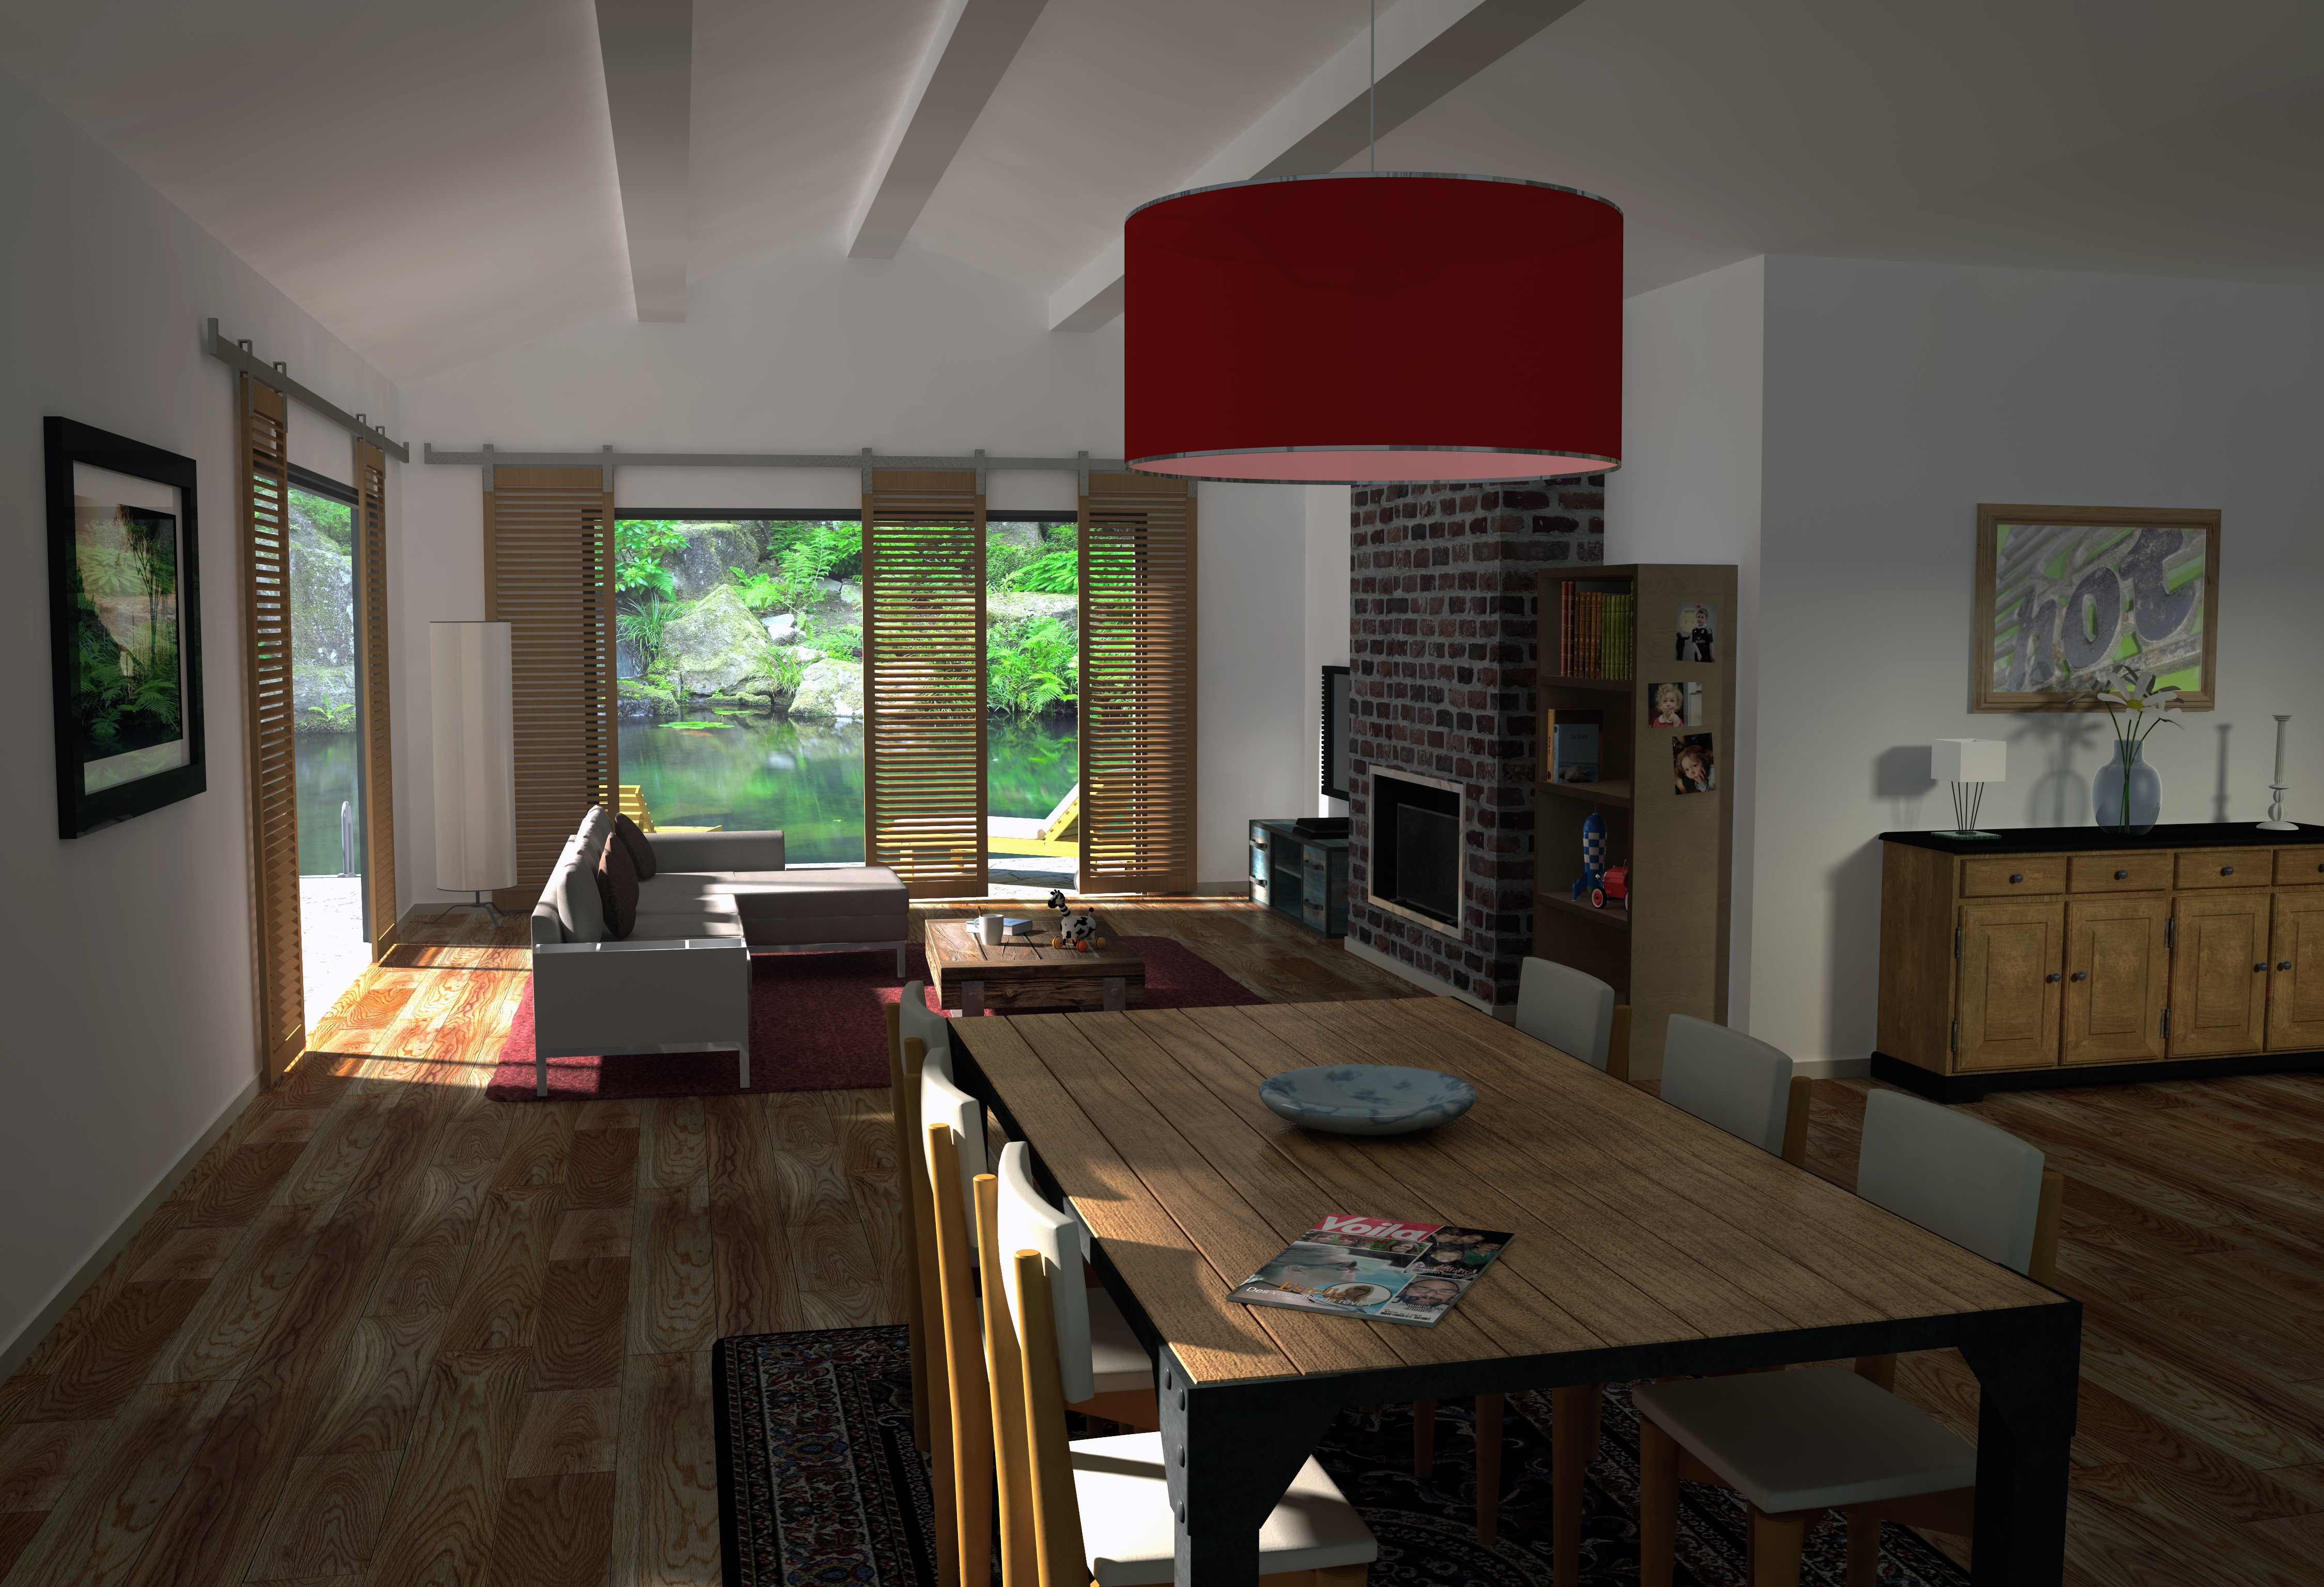
wood, house, floor, interior, home, cottage, loft, property, living room, room, decor, interior design, living, design, hardwood, 3d, exhibit, estate, made, condominium, real estate, dining room, archi, interior decorating, recreation room